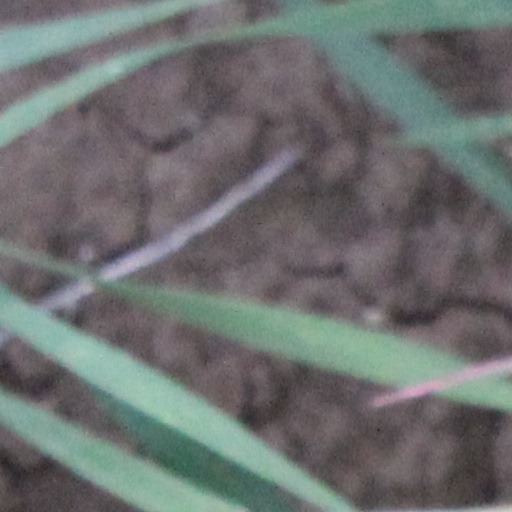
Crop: wheat